Paganello

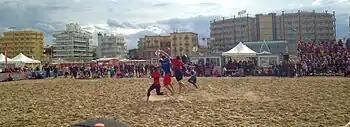
A match during the Paganello tournament, March 2016

The Beach Ultimate World Cup, known as Paganello, is a beach ultimate tournament held over the Easter weekend in Rimini, in the region of Emilia-Romagna, northern Italy.